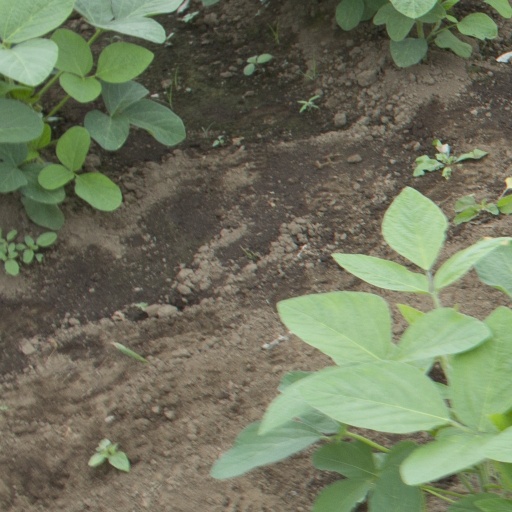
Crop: soybean